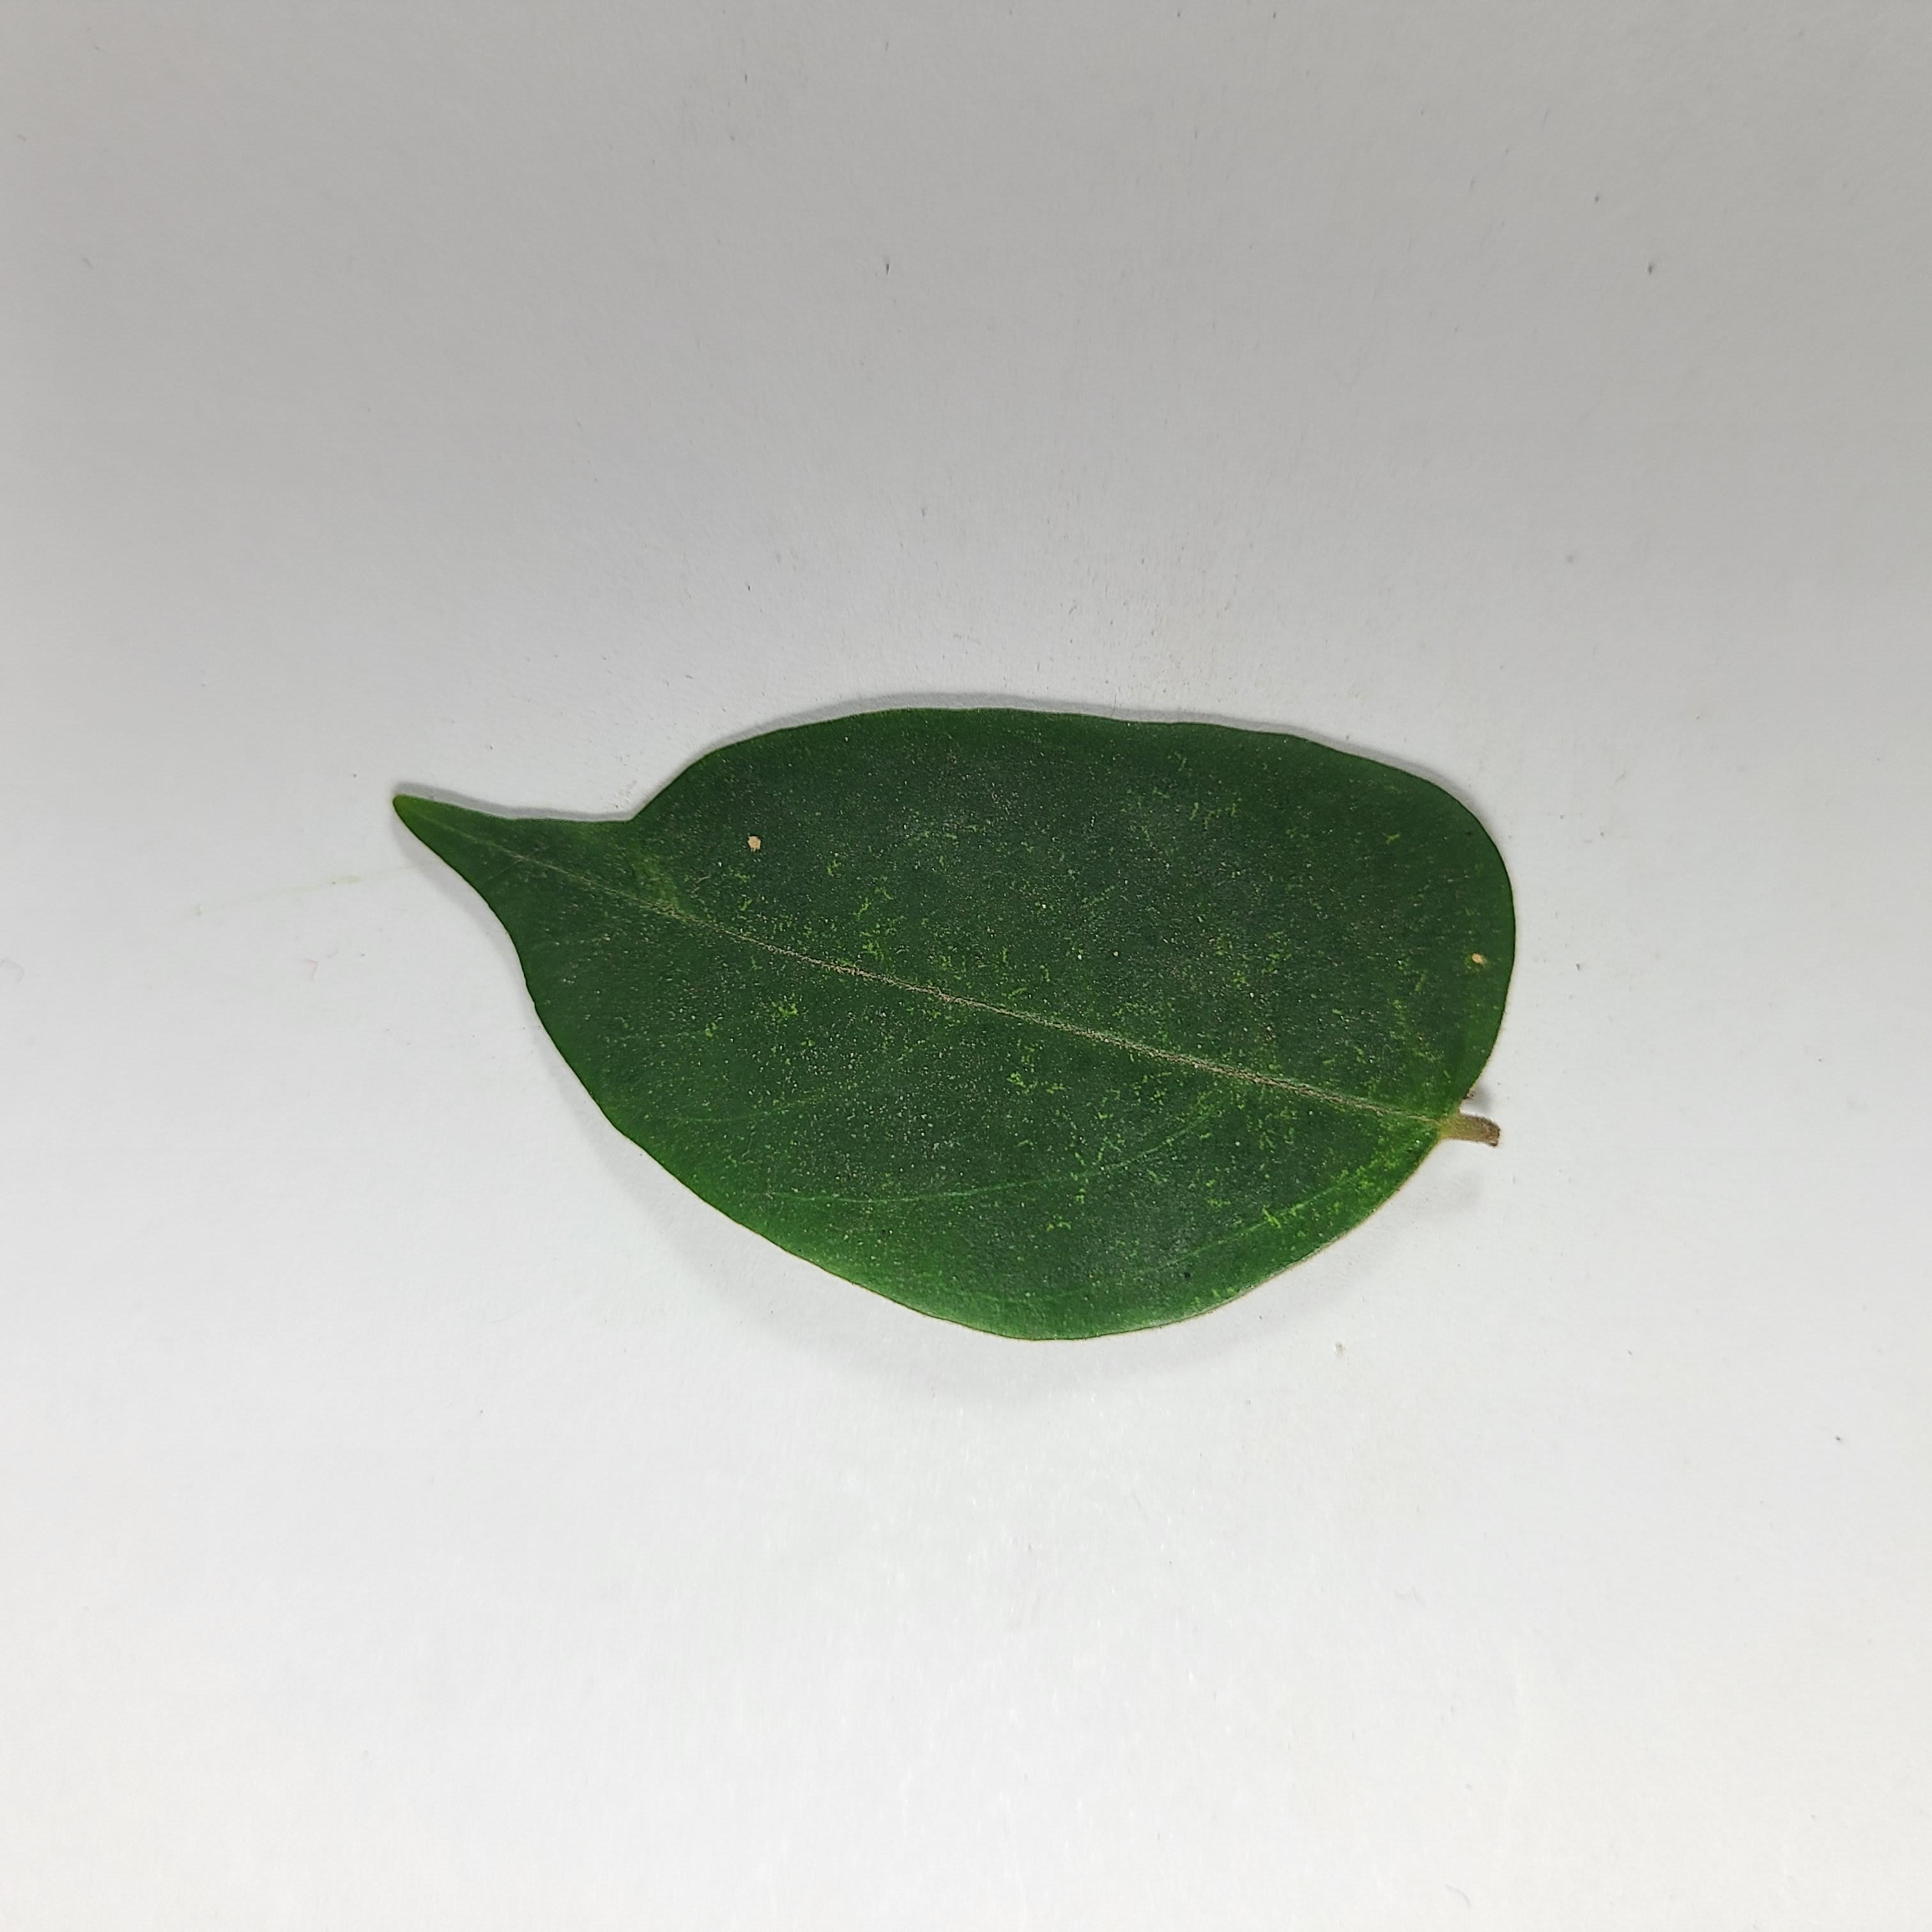
Label: Healthy Leaves